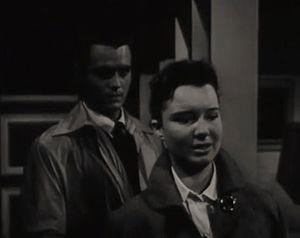
Gigi Perreau est une actrice américaine, née Ghislaine Elizabeth Marie Thérèse Perreau-Saussine le 6 février 1941 à Los Angeles.